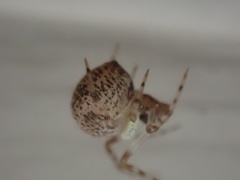
Species: Parasteatoda_tepidariorum